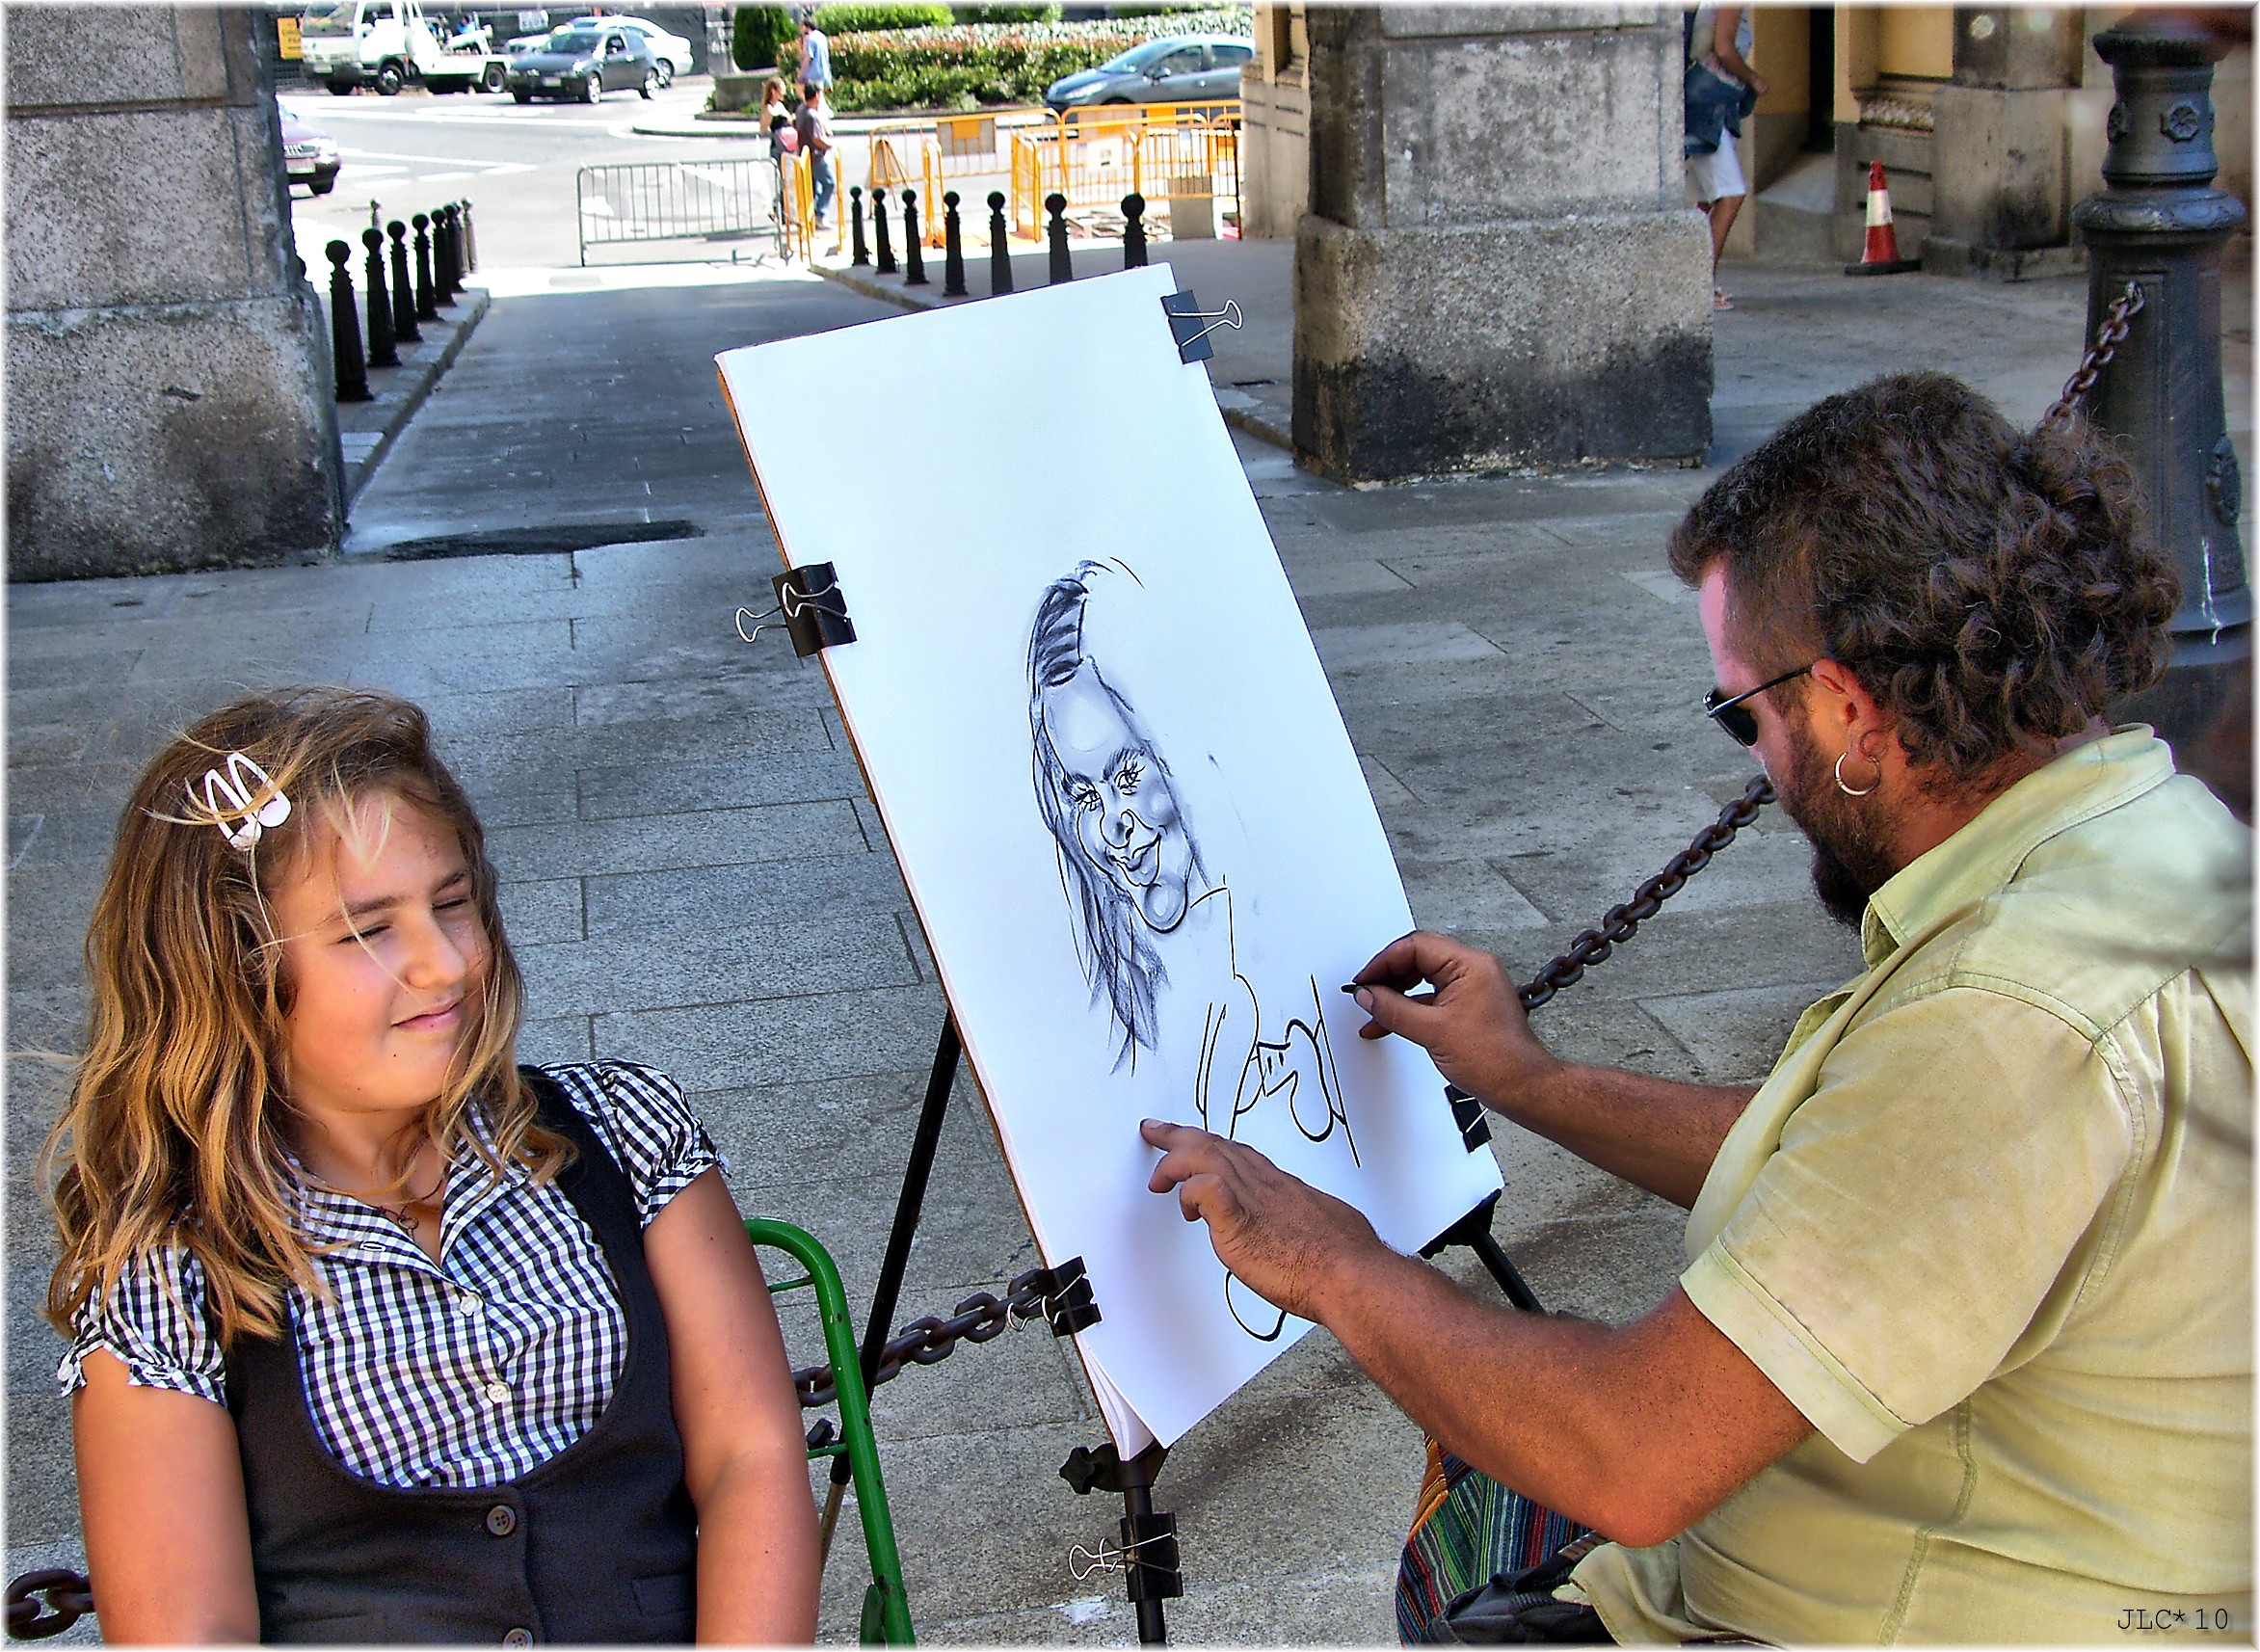
people, europe, spring, art, spain, gente, galicia, rua, acorua, corua, galiza, xente